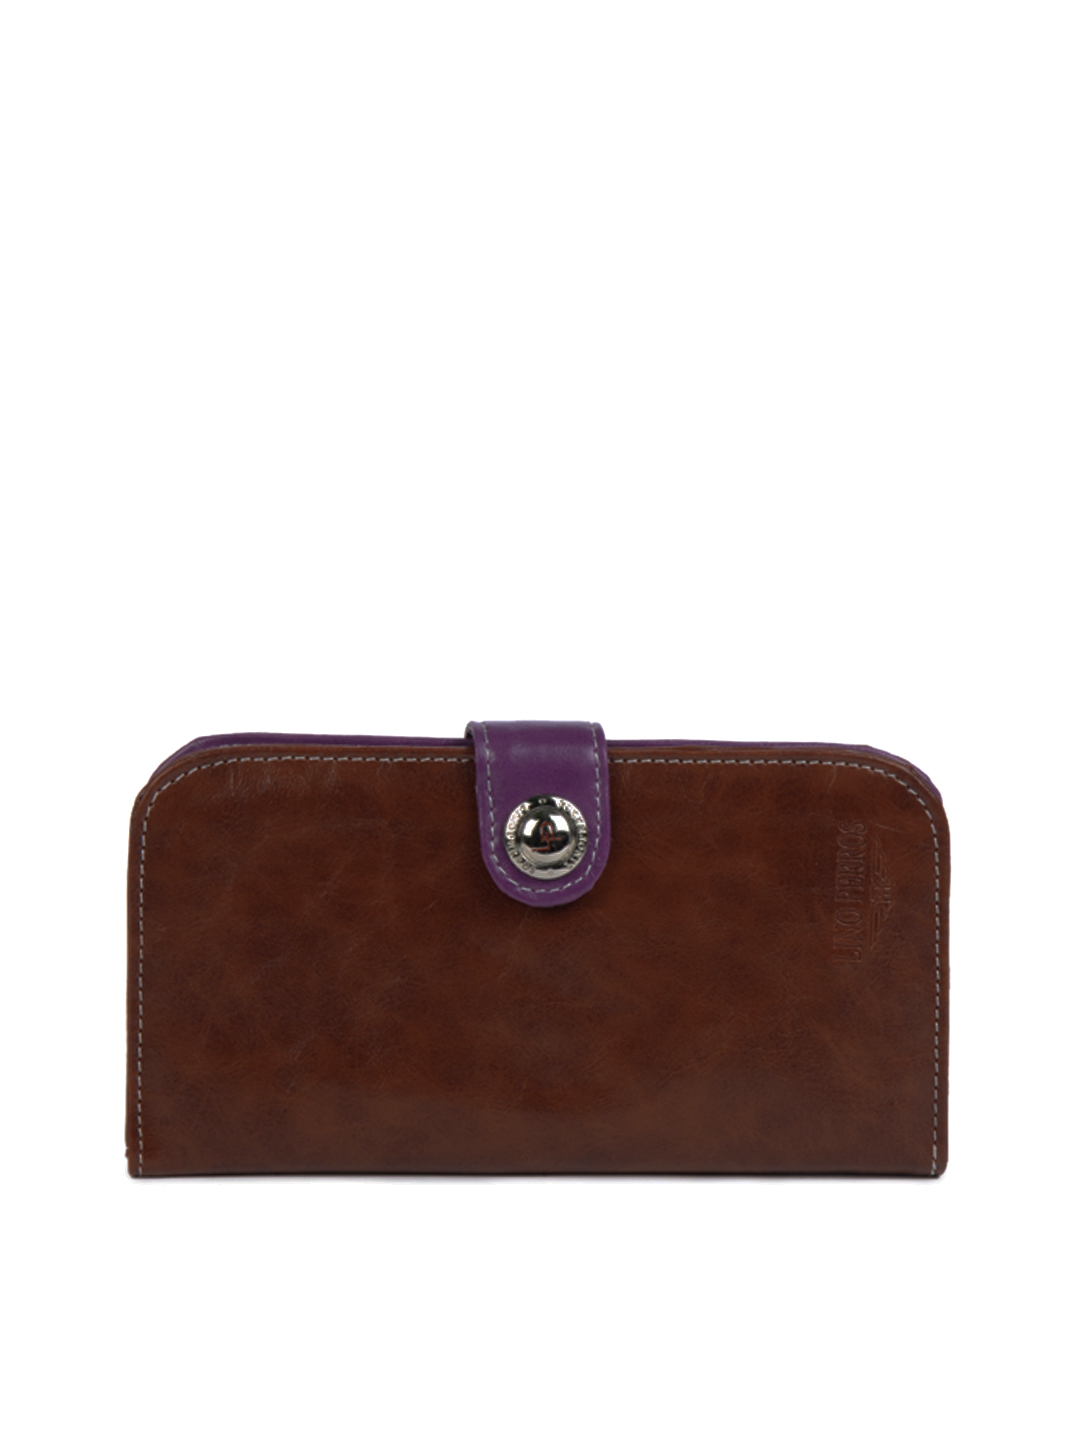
Lino Perros Women Brown Wallet
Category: Accessories / Wallets / Wallets
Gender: Women
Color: Brown
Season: Summer 2012
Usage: Casual